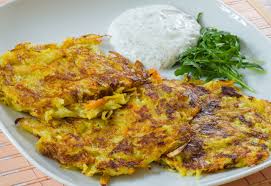
Yemek: mucver